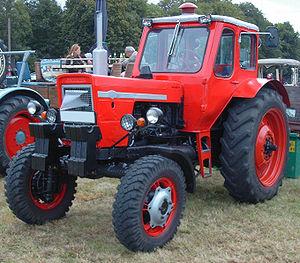
MTZ-50 a été un tracteur agricole fabriqué dans l'usine de tracteur de Minsk en Union soviétique en 1961 et a été vendu dans le bloc de l'Est avec comme marque « Biélorussie ». Le tracteur produit au milieu des années 1950 a été modernisé avec le MTZ-5 et le MTZ-80 a été modernisé en 1974. Pour être utilisés dans le secteur agricole, divers types de tracteurs ont été produits et produits jusqu'au 1985.